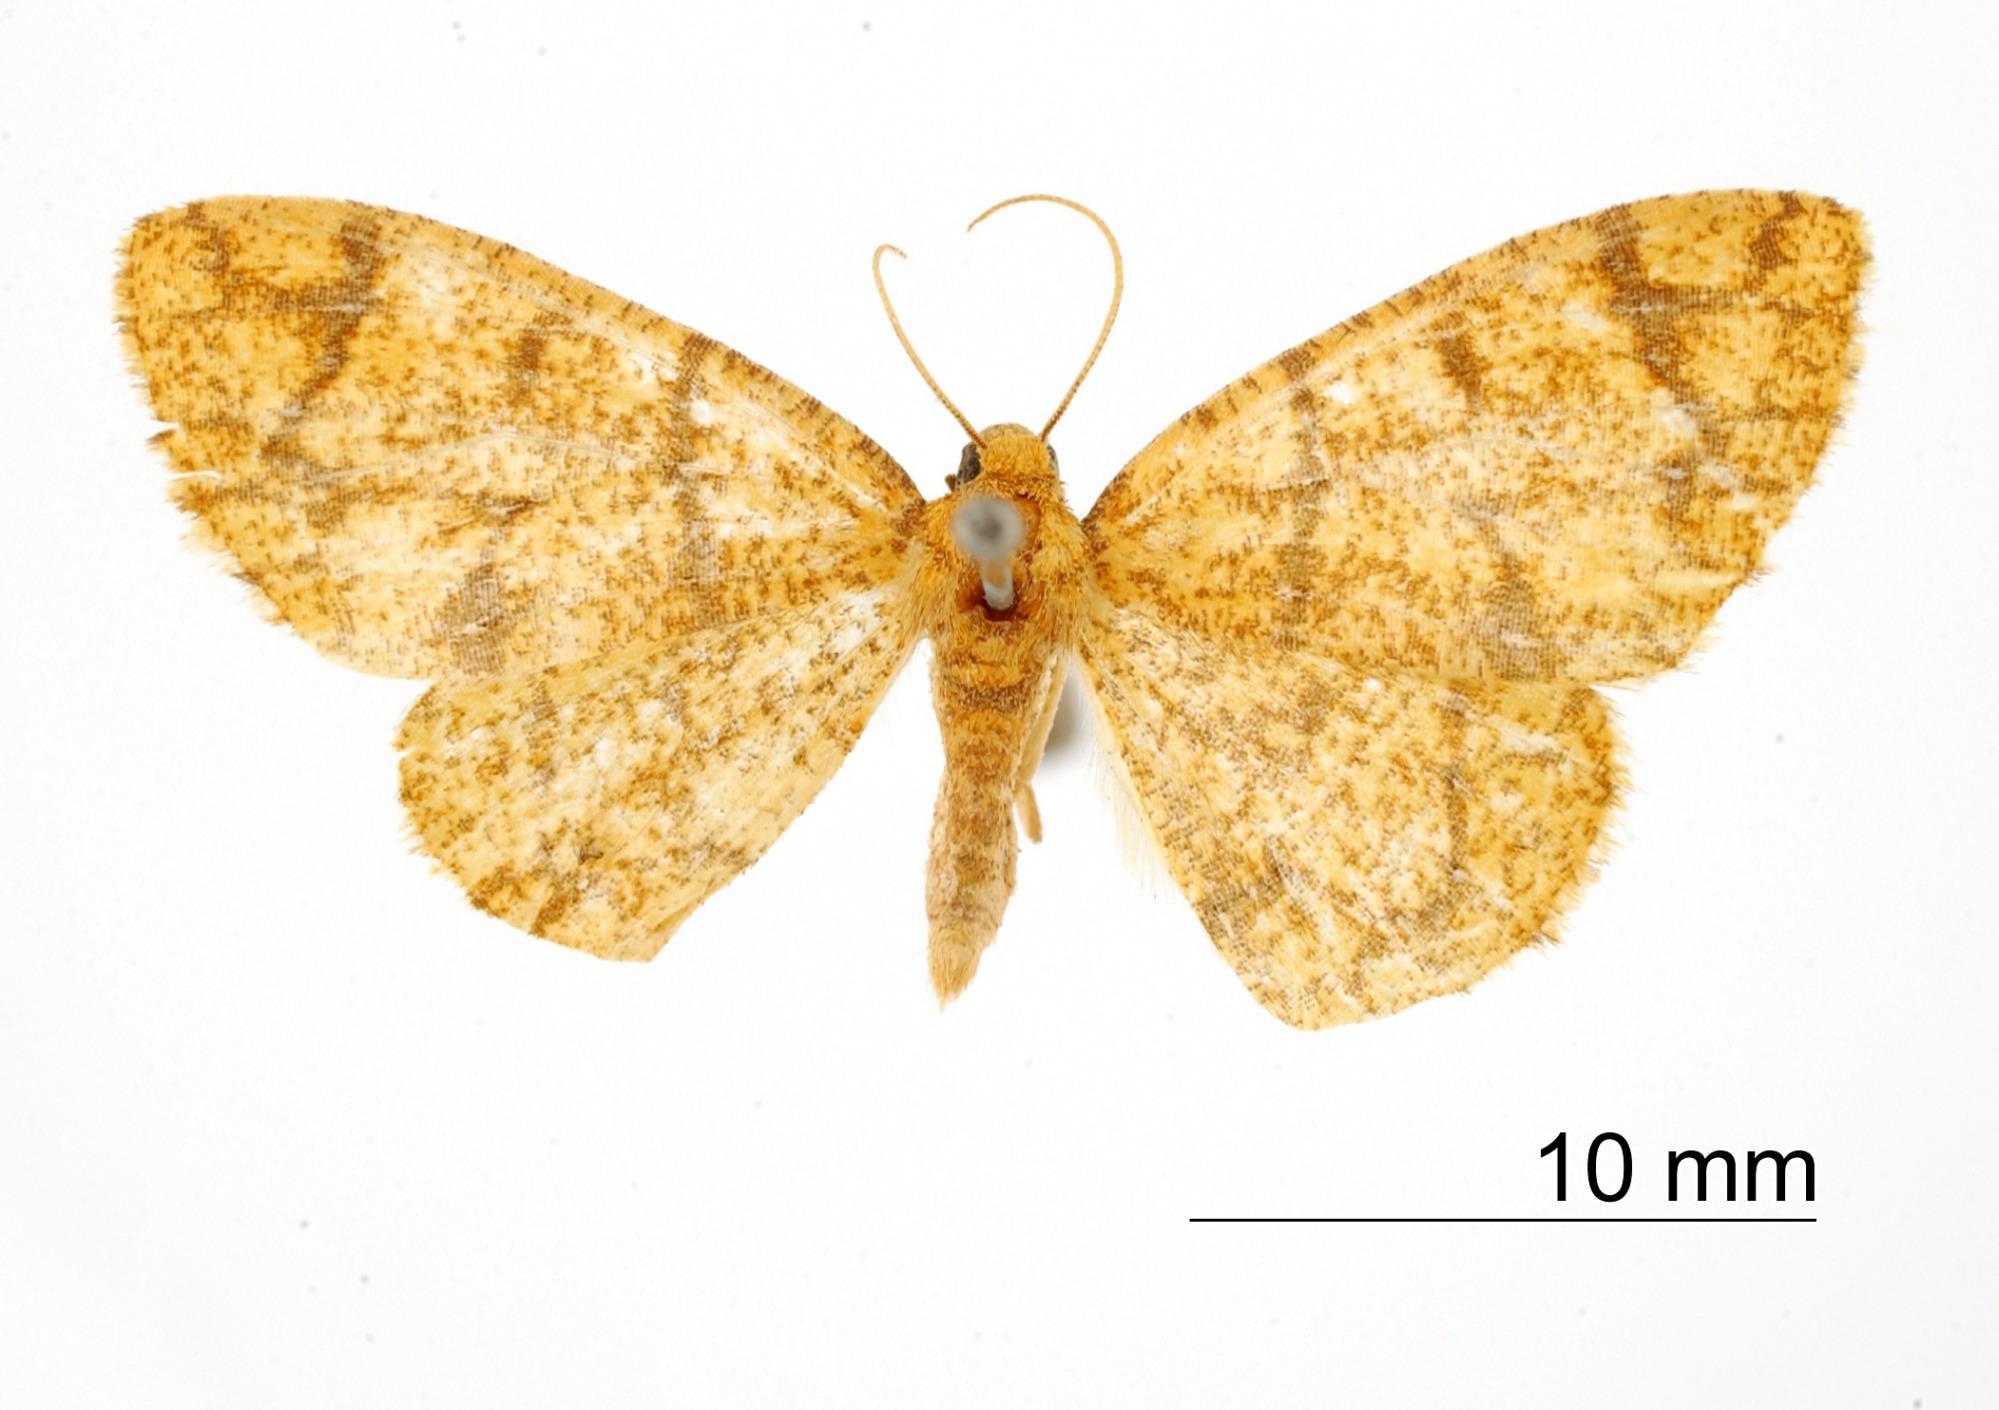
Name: Periclina yvonina
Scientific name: Periclina yvonina Dognin, 1900
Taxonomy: Animalia, Arthropoda, Insecta, Lepidoptera, Geometridae, Ennominae
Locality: Environs de Loja, Ecuador, Ecuador